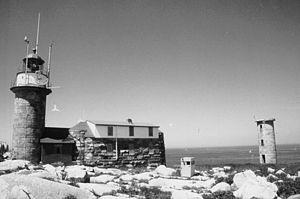
Le phare de Matinicus Rock est un phare actif situé sur Matinicus Rock, dans le comté de Knox.